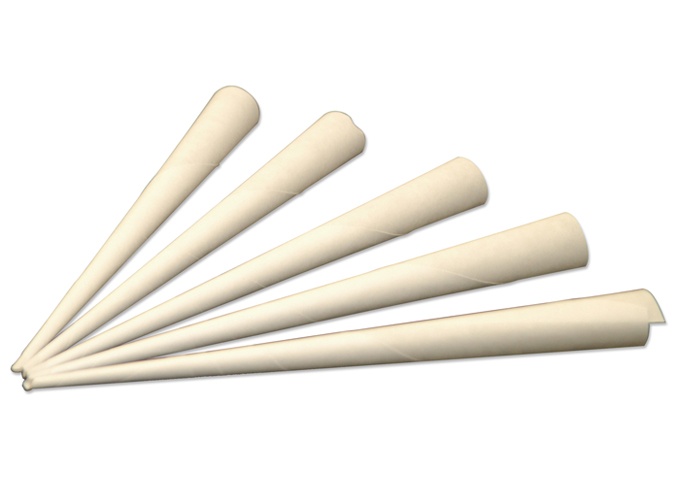
Winco 83005 Benchmark Paper Cotton Candy Cones - QTY 1,000 cones/pack (Price/Pack)
These Paper Cotton Candy Cones are the most popular way to serve Cotton Candy. They are very economical and easy to use. Food grade paper Triple-wrapped sealed ends
Brand: Winco
Category: Home & Garden > Kitchen & Dining > Kitchen Appliance Accessories > Cotton Candy Machine Accessories > Cotton Candy Cones